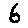
Label: 6